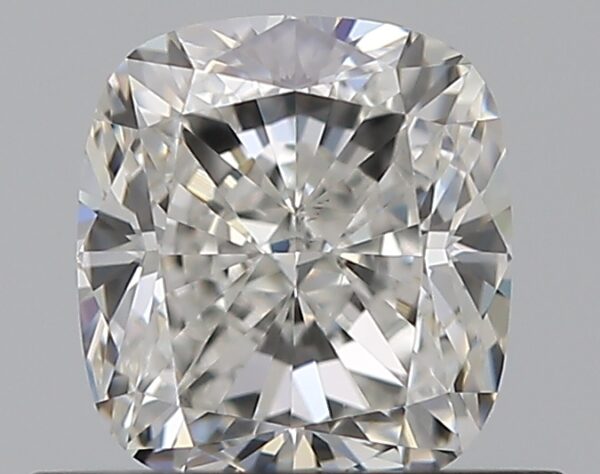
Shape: cushion
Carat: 0.71
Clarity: VS2
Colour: G
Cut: EX
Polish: EX
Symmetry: VG
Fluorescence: N
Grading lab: GIA
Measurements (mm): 5.25 x 4.75 x 3.28